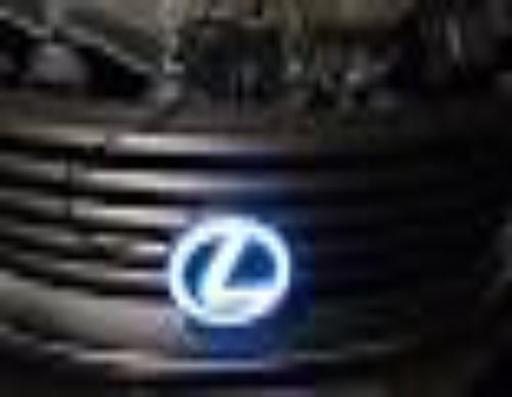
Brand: lexus-2
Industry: Transportation